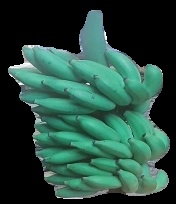
Variety: elakki-bale
Grade: grade2